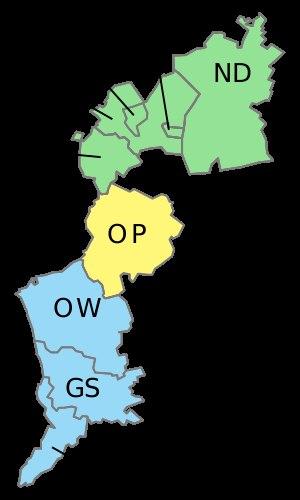
Le Burgenland est le Land d’Autriche le plus oriental, le plus plat et le plus récent : avant 1918, son territoire était, au sein de l’Autriche-Hongrie, une partie du royaume de Hongrie et il n’a été constitué comme Land autrichien qu’en 1920, à la suite du traité de Trianon.